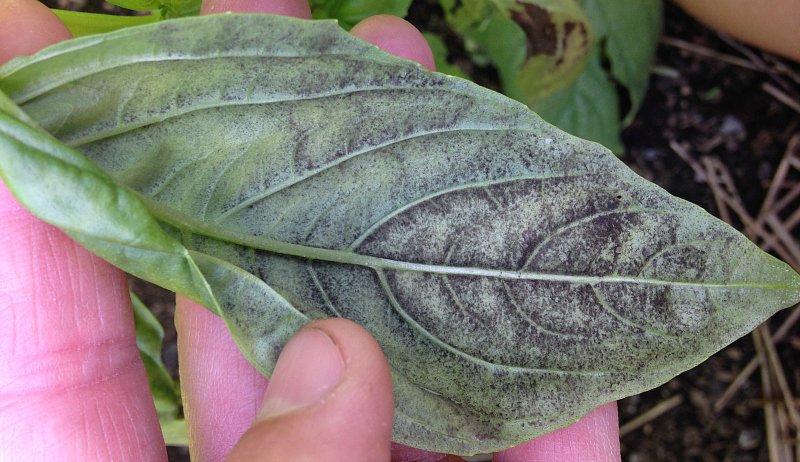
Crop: unknown
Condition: basil_basil_downy_mildew